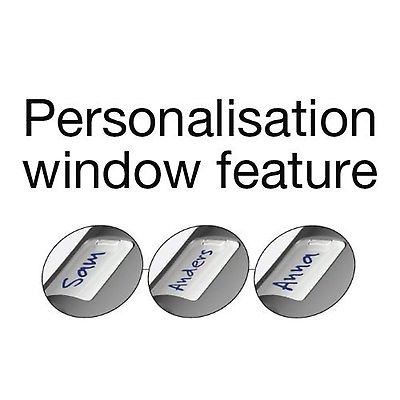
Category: stapler